Saint Fin Barre's Cathedral

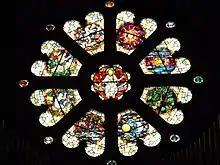
West front rose window, also known as the Creation Window

An 1881 estimate by the local stonemason McLeod suggests that Burges provided around 844 sculptures, of which around 412 were for the interior. The total of some 1,260 sculptures include 32 gargoyles, each with different animal heads. Burges oversaw nearly all aspects of the design, headquartered in his office in Buckingham Street and on numerous site visits. Most modern scholars agree that his overarching control over the design of the architecture, statuary, stained glass and internal decorations led to the cathedral's unity of style. He considered sculpture an "indispensable attribute of architectural effect" and, at Saint Fin Barre's, believed he was engaged upon "a work which has not been attempted since the West front of Wells Cathedral". In the designs for the pieces decorating the cathedral, Burges worked closely with Thomas Nicholls, who constructed each figure in plaster, and with McLeod and local stonemasons, who carved almost all of the sculptures "in situ".